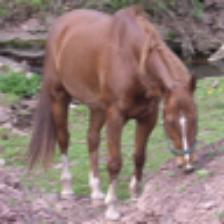
Label: NonHuman